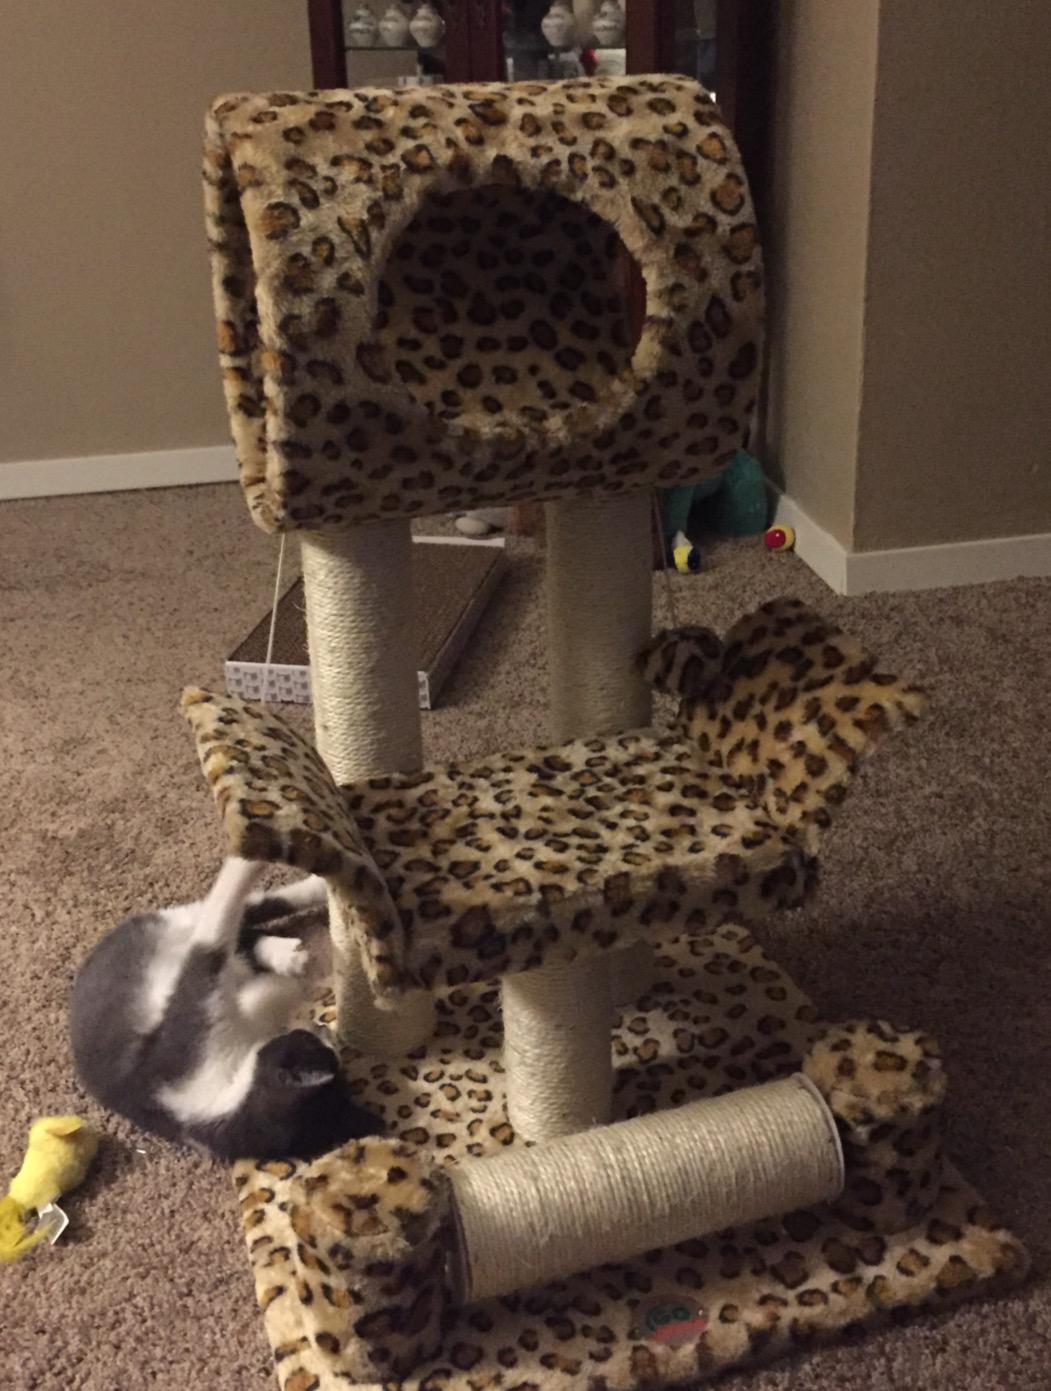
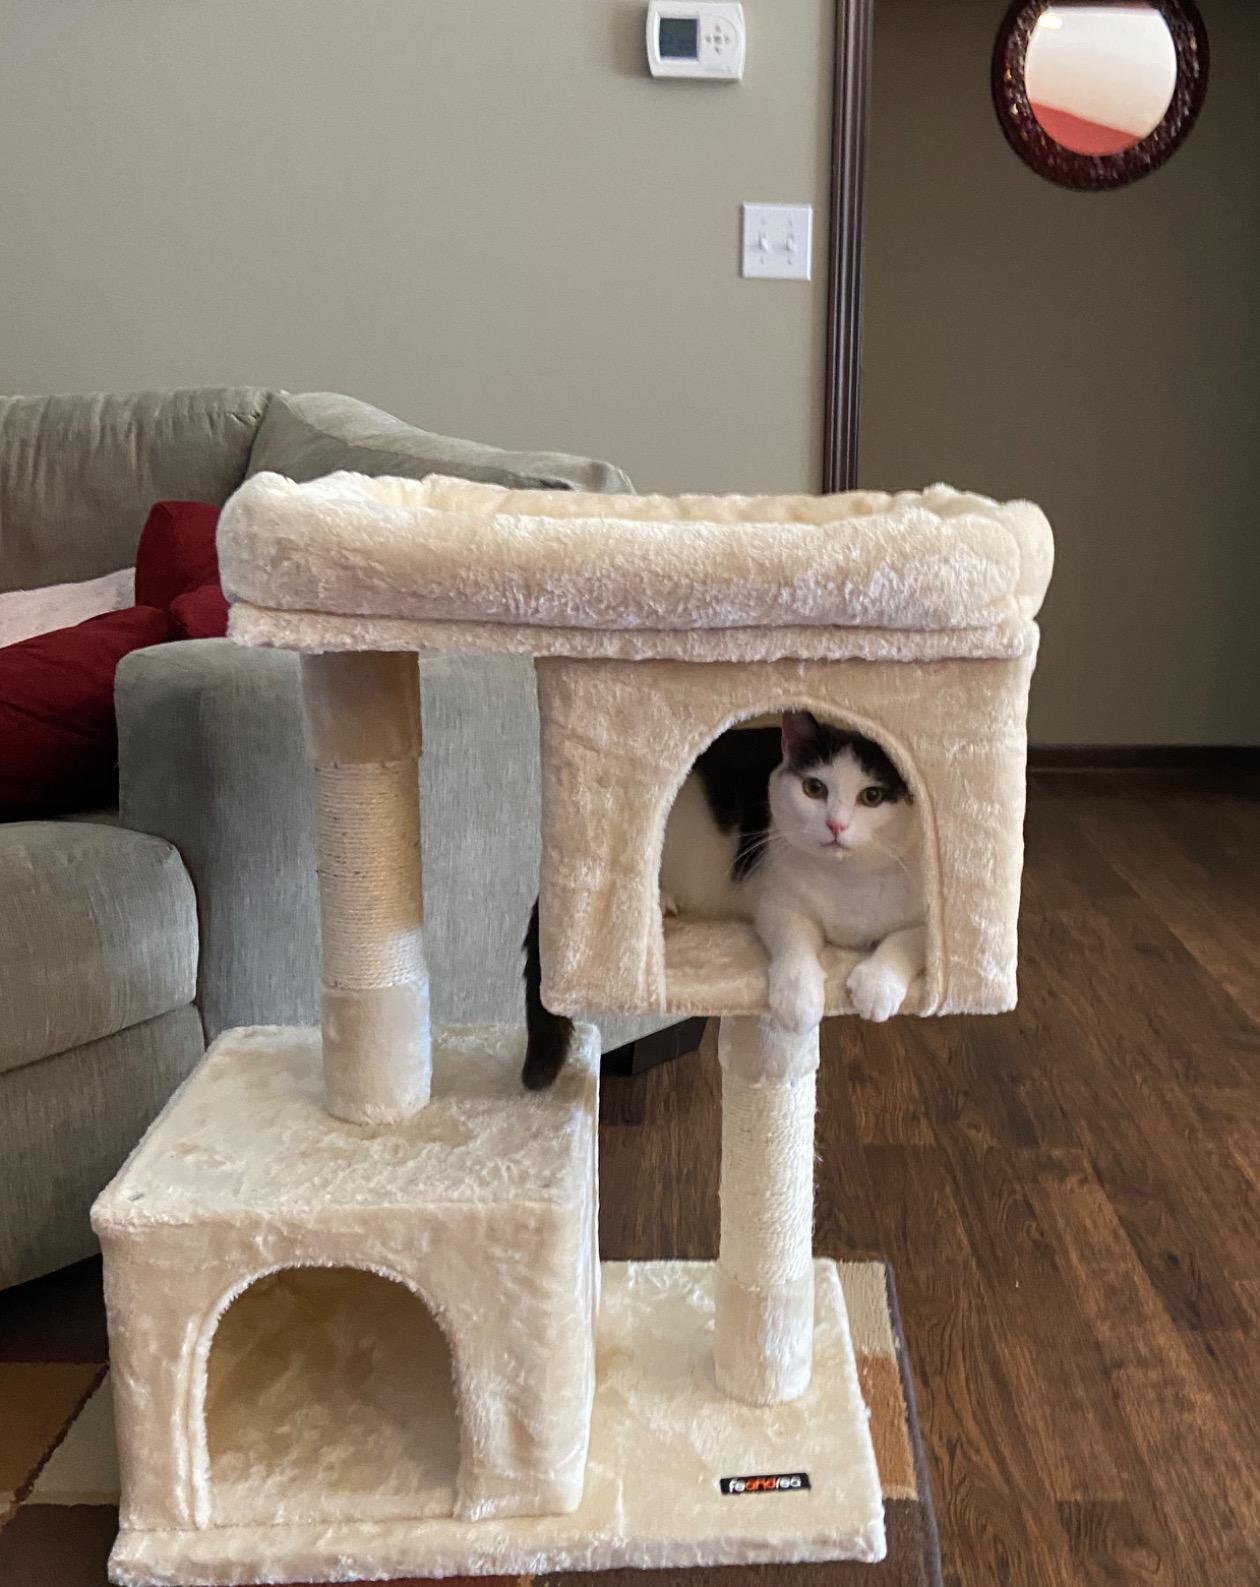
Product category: items_cat tree
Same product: no